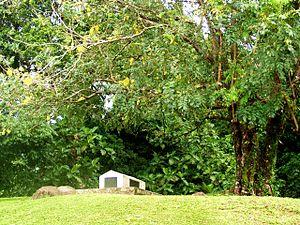
Robert Louis Stevenson /ˈɹɒbət ˈluɪs ˈstiːvənsən/, né le 13 novembre 1850 à Édimbourg et mort le 3 décembre 1894 à Vailima, est un écrivain écossais et un grand voyageur, célèbre pour ses romans L'Île au trésor, L'Étrange Cas du docteur Jekyll et de M. Hyde et pour son récit Voyage avec un âne dans les Cévennes.